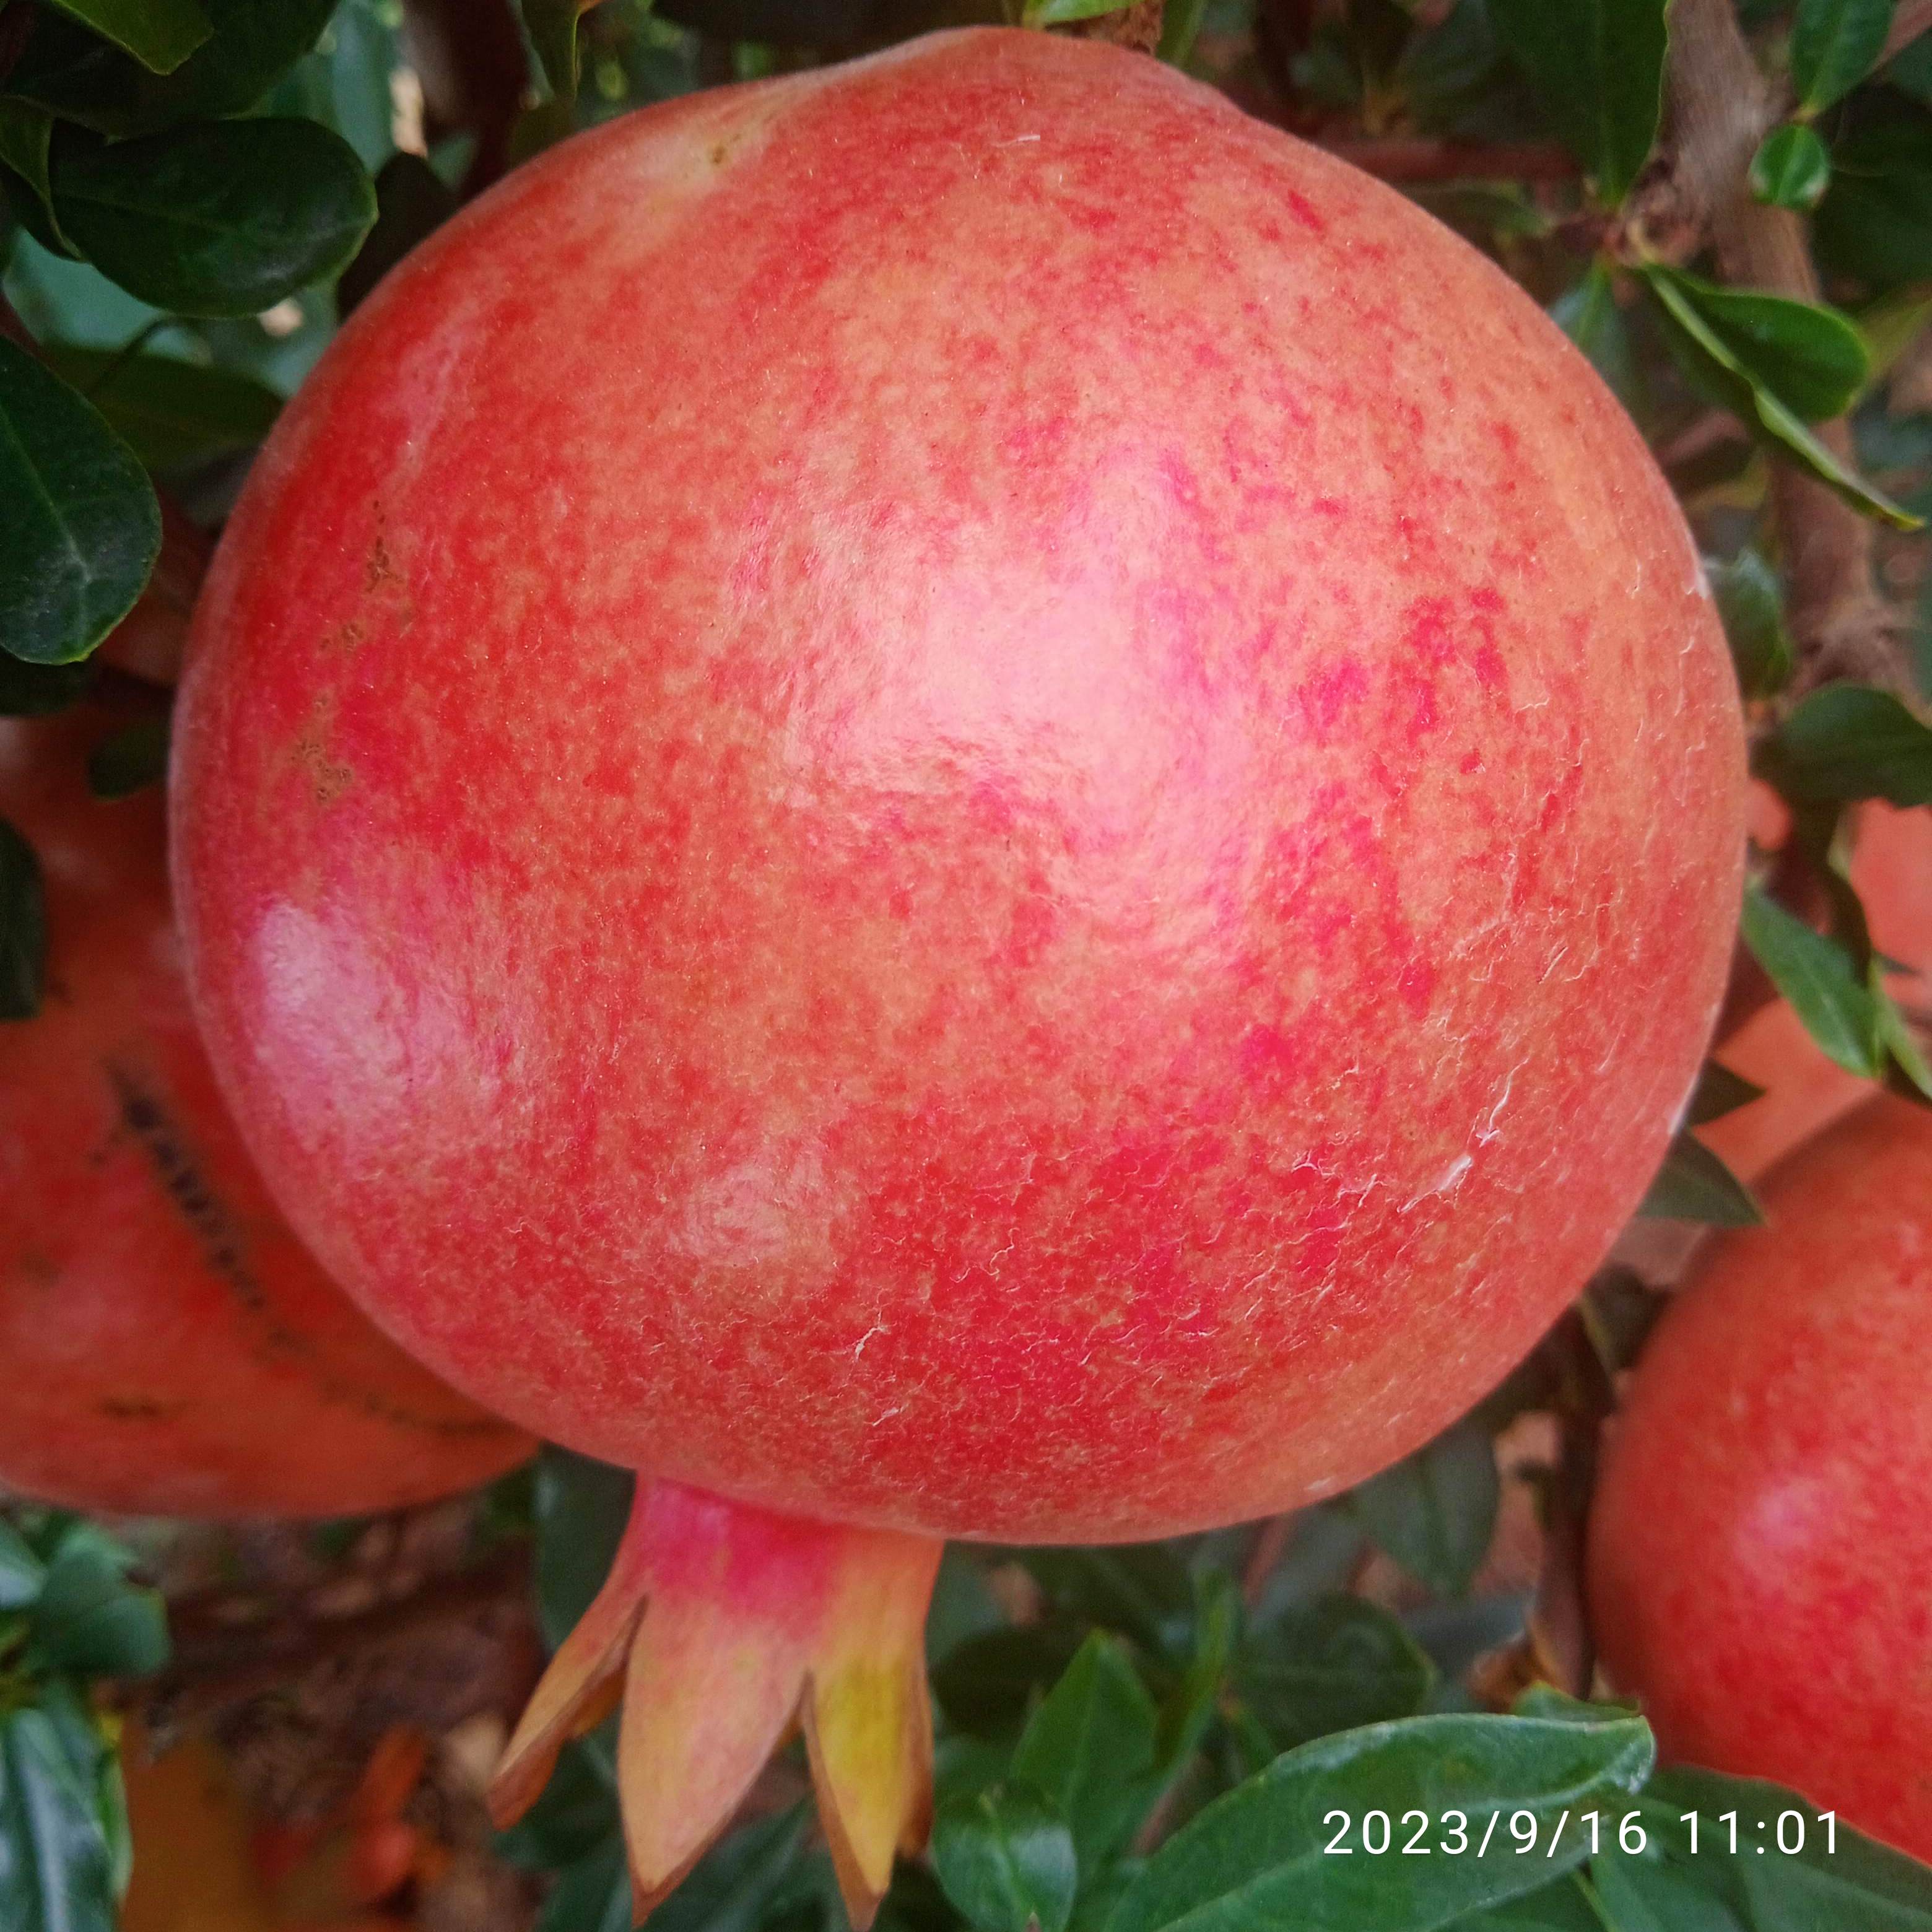
Label: Healthy